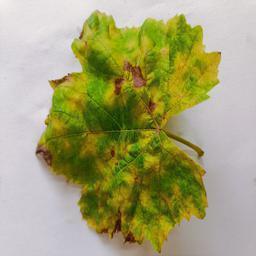
Label: Downy Mildew